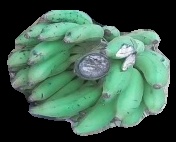
Variety: elakki-bale
Grade: grade3